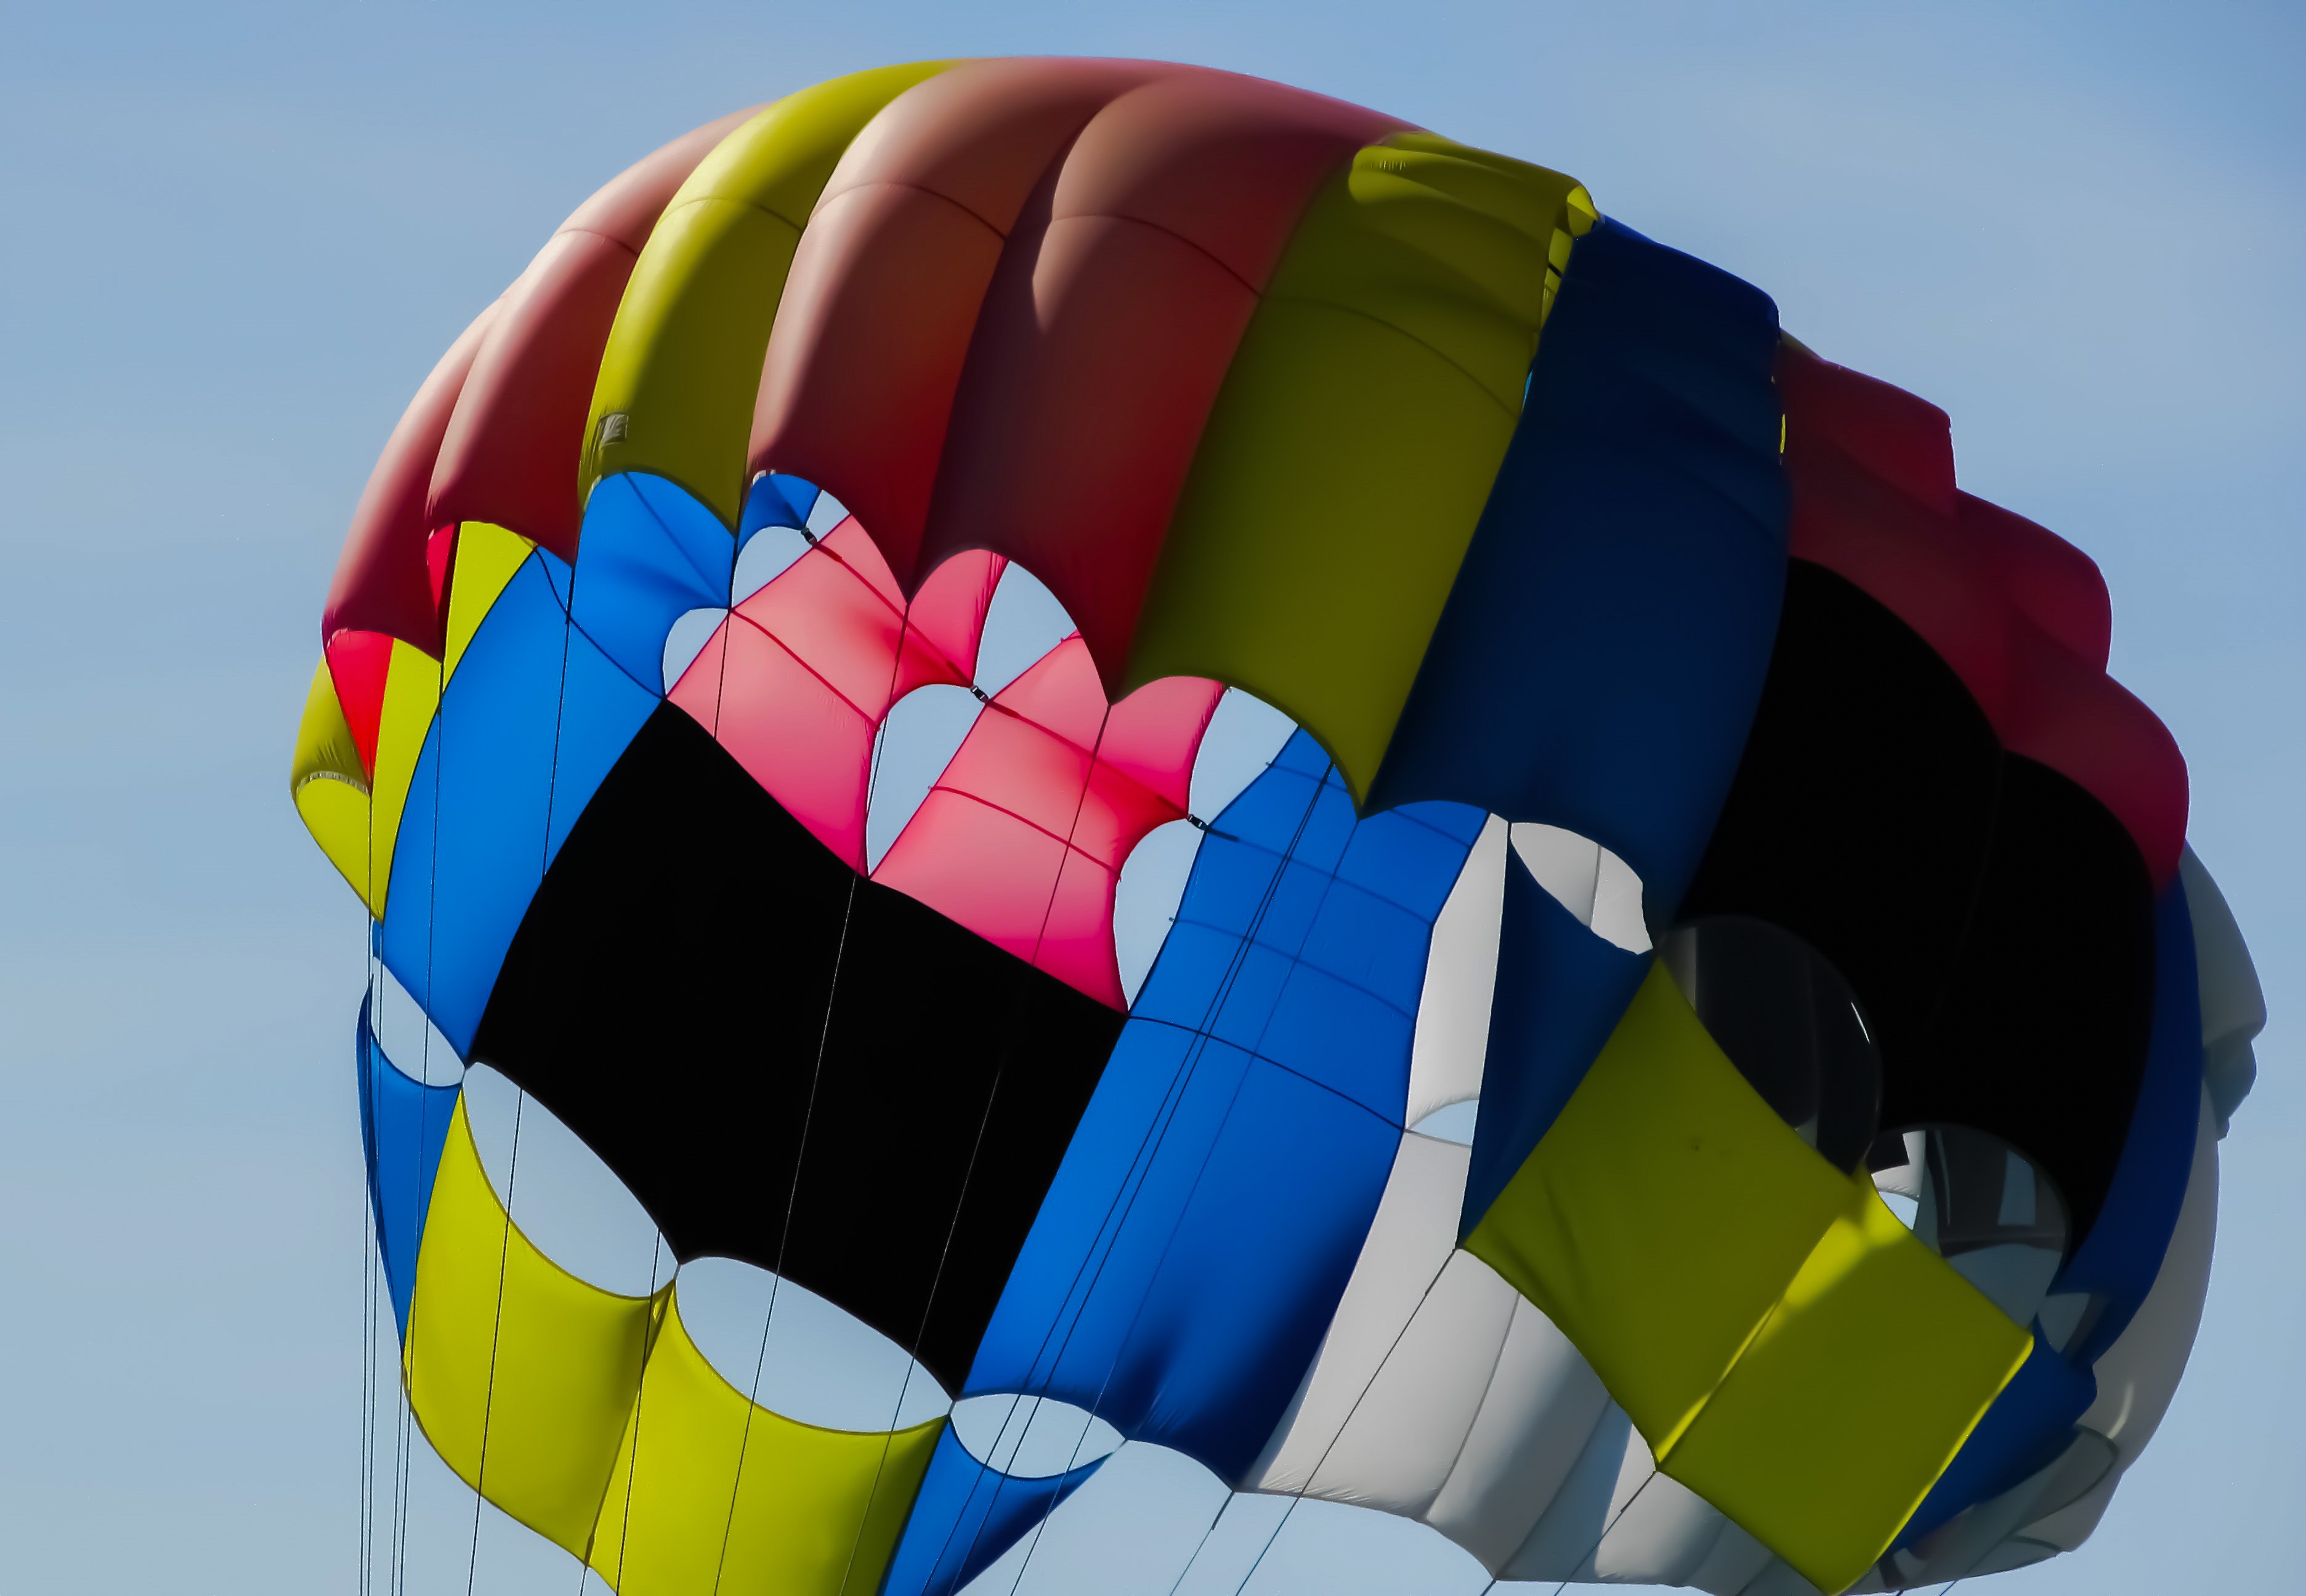
sky, sport, balloon, hot air balloon, vacation, aircraft, recreation, vehicle, action, leisure, toy, parachute, paragliding, activity, sports, ball, inflatable